Nelson Piquet Jr.

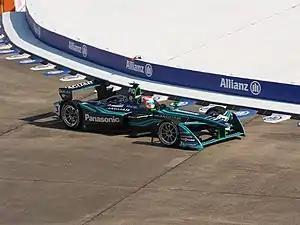
Piquet Jr. driving at the 2018 Berlin ePrix.

In August 2014, Piquet tested at Donington Park with Formula E team China Racing, and was hired by the team on August 21. In the first five races of the 2014–15 season, Piquet achieved podium finishes in Punta del Este, and Buenos Aires. Piquet achieved his first Formula E victory in Long Beach, and his second in Moscow which, coupled with his consistent results across the season, meant Piquet won the inaugural Formula E Championship by a solitary point from Sébastien Buemi.